Nan'yō, Yamagata

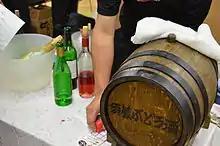
A cask of wine from the Sato Winery in Nan'yō during the annual wine festival

In addition to the three wineries, Nan'yō is also home to a sake brewery called .